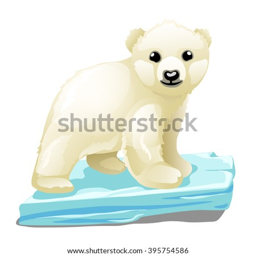
polar bear on an ice floe .